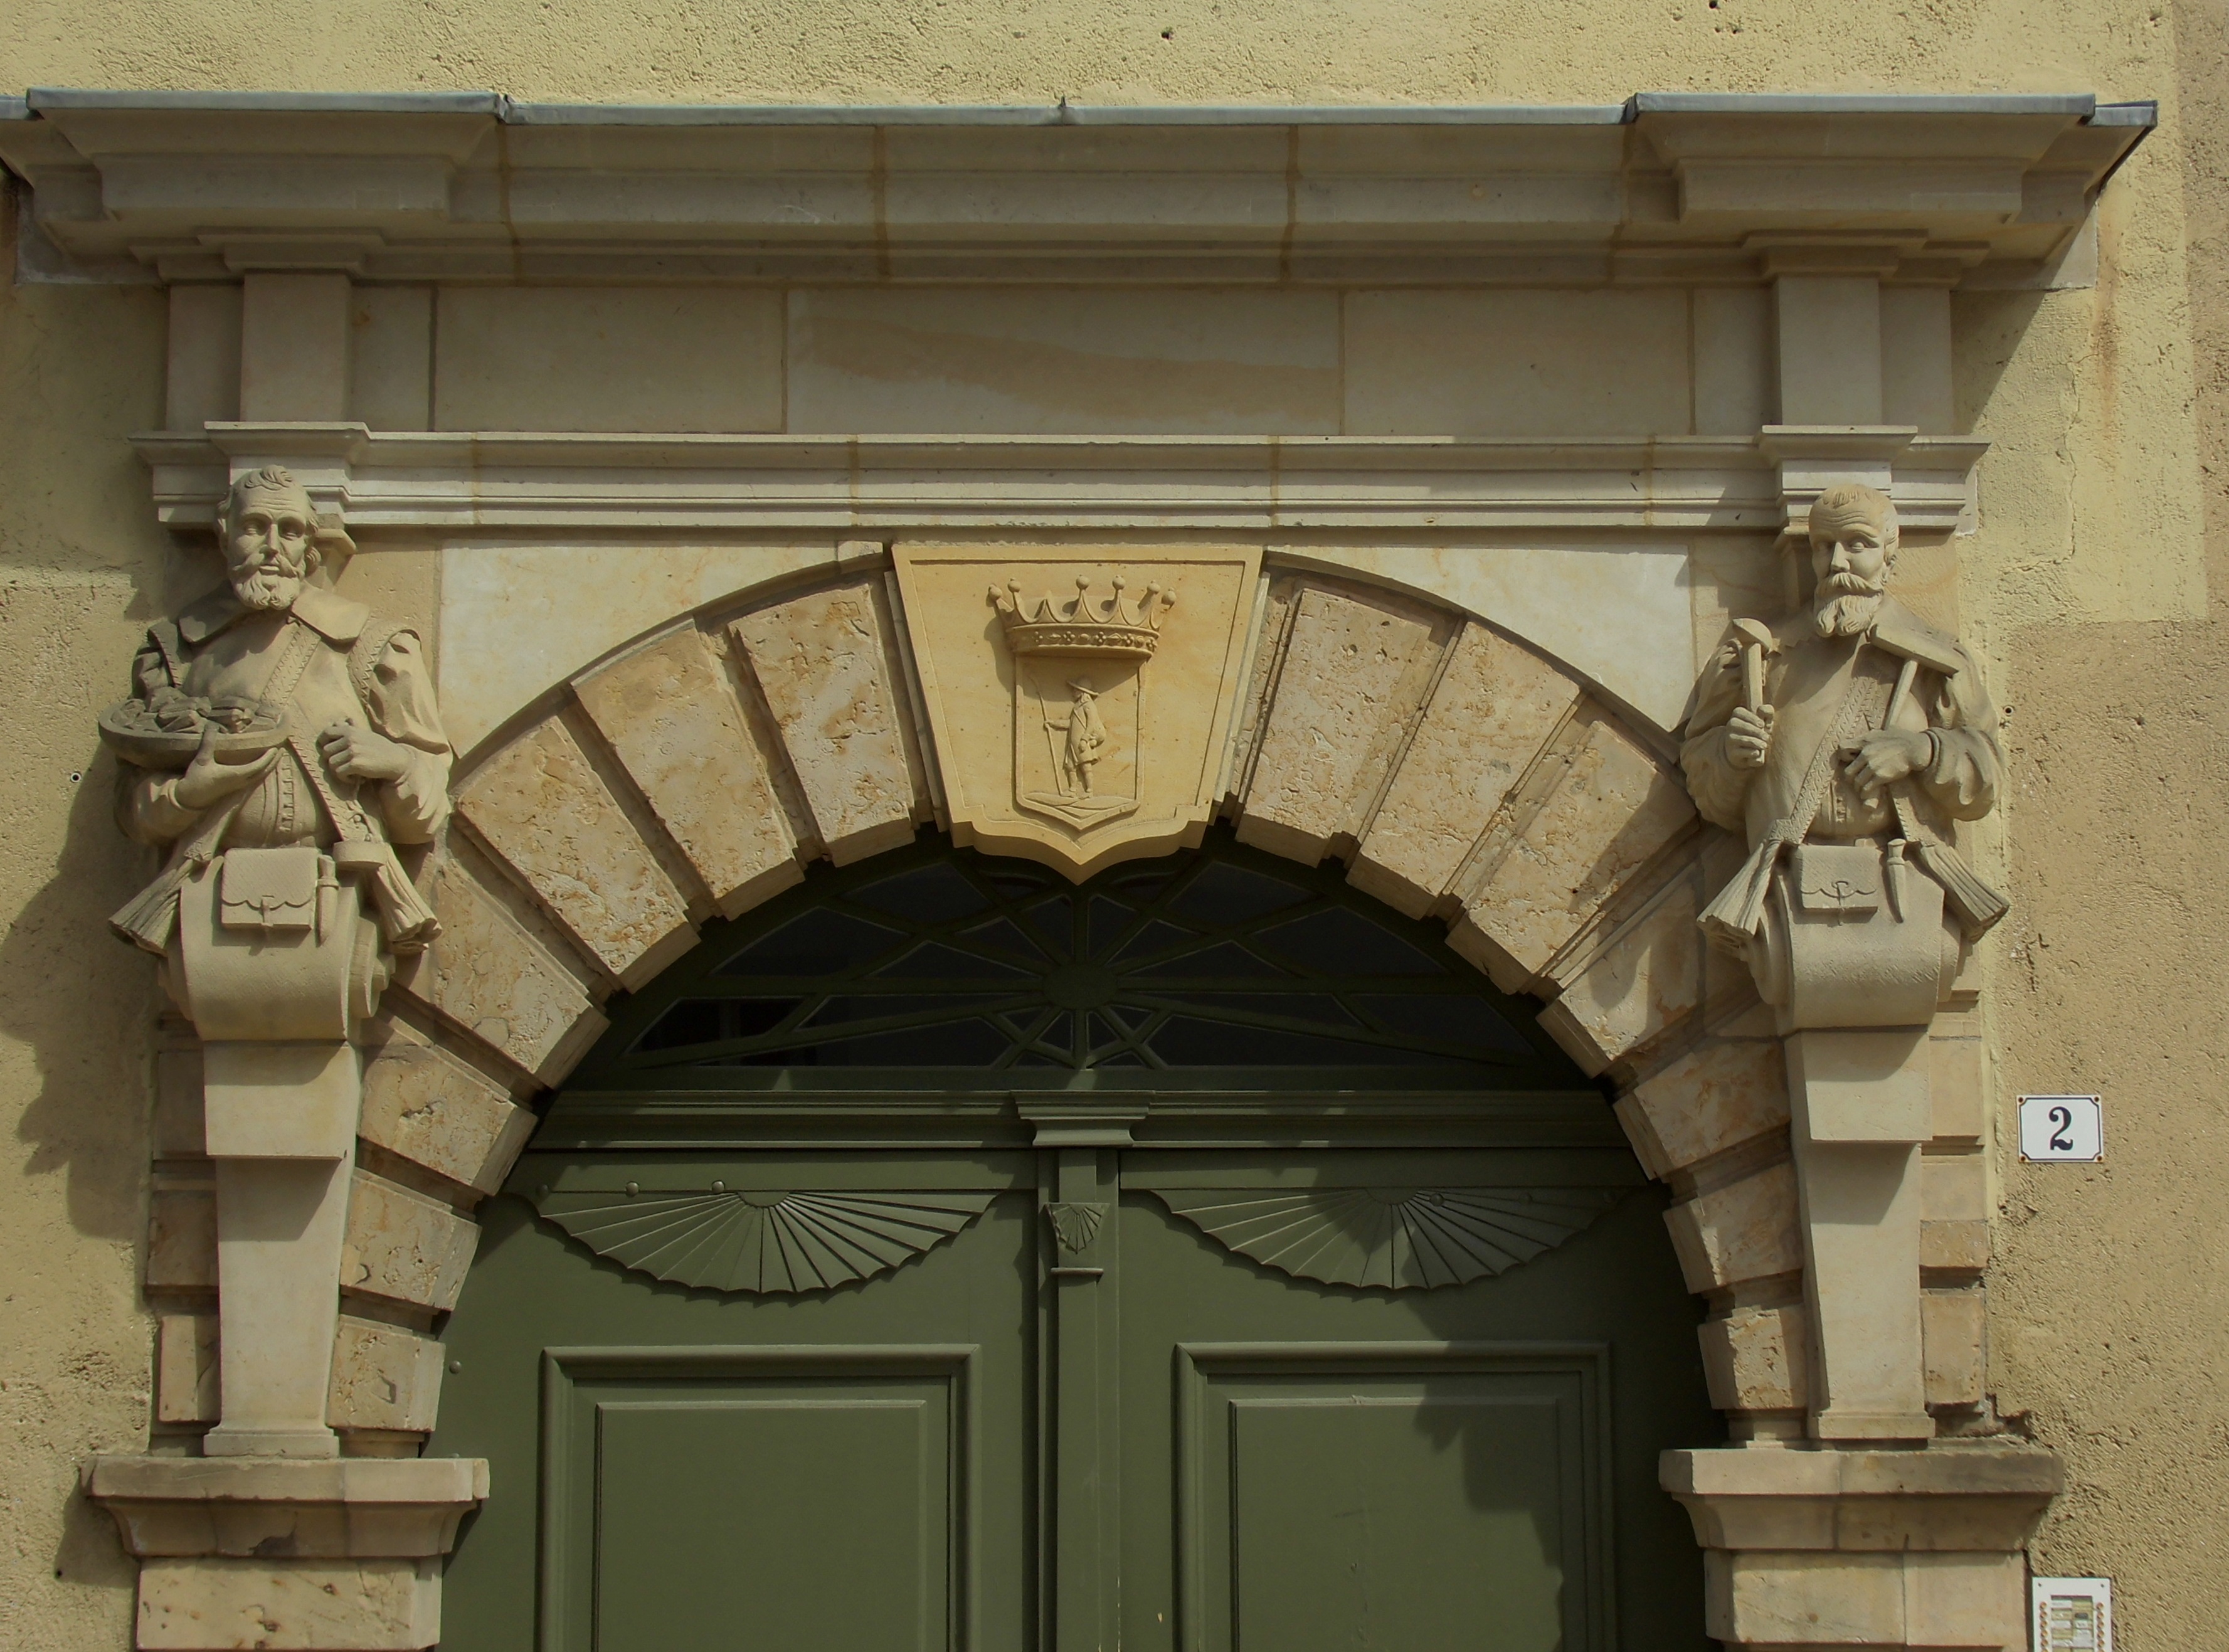
architecture, structure, window, building, home, arch, column, facade, door, sculpture, cool image, arcade, cool photo, saxony, freiberg, mountain town, silver mining, historic architecture art, family crest